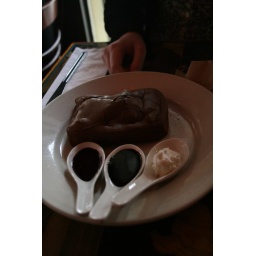
cake in a bag, out of the bag